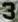
Number: 3